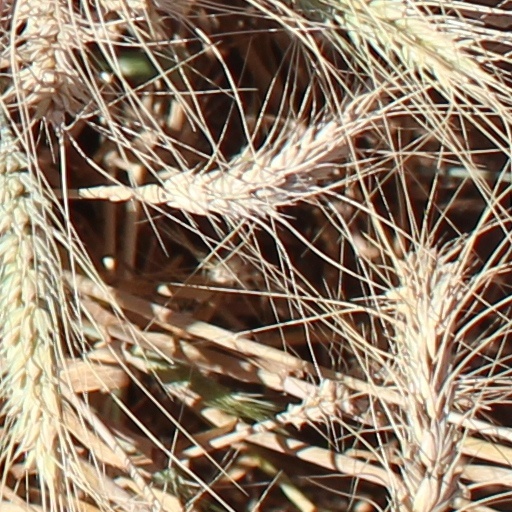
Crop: wheat